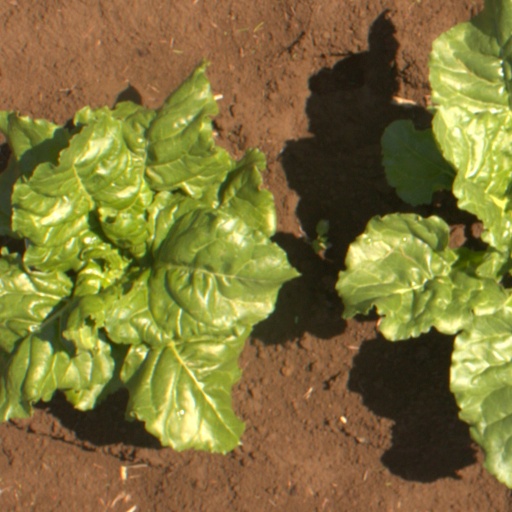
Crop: sugar beet